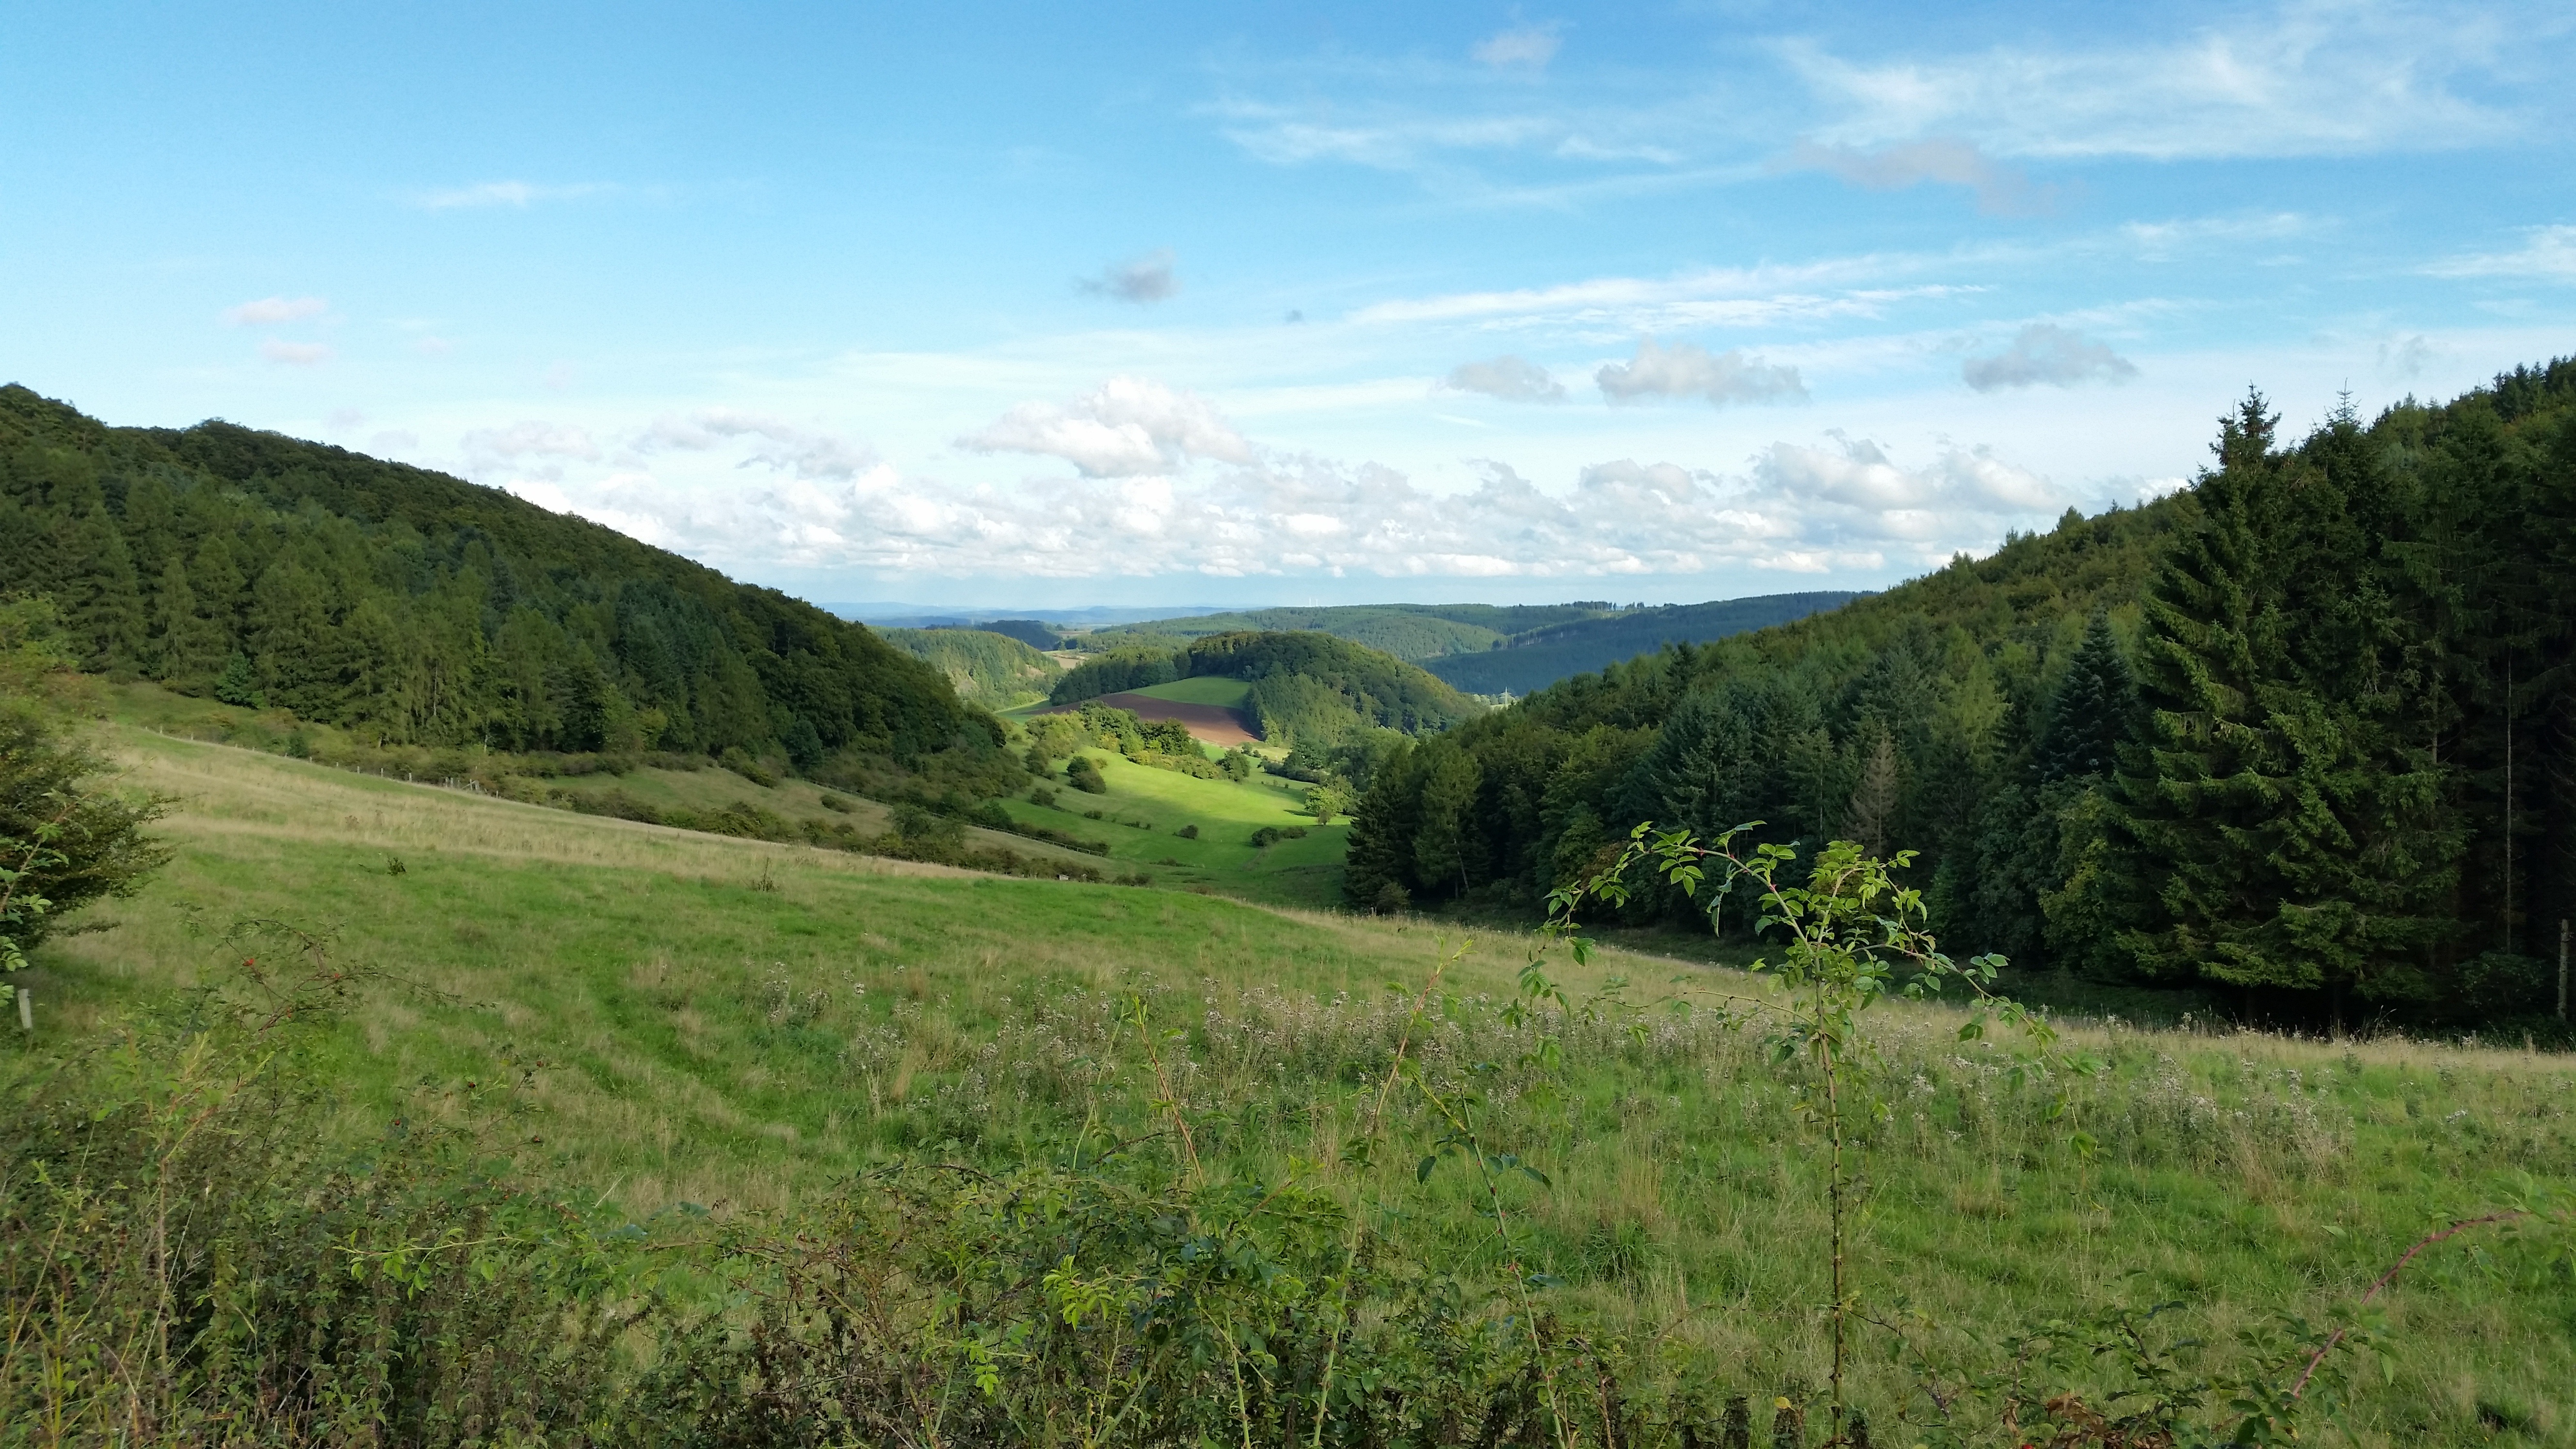
landscape, nature, wilderness, mountain, trail, meadow, prairie, hill, valley, mountain range, panorama, summer, green, pasture, highland, ridge, plain, grassland, plateau, germany, fell, habitat, loch, ecosystem, nature reserve, mountain pass, willingen, natural environment, geographical feature, mountainous landforms, land lot